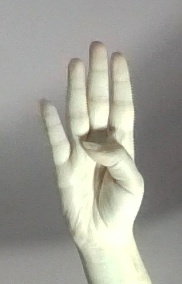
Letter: kaaf